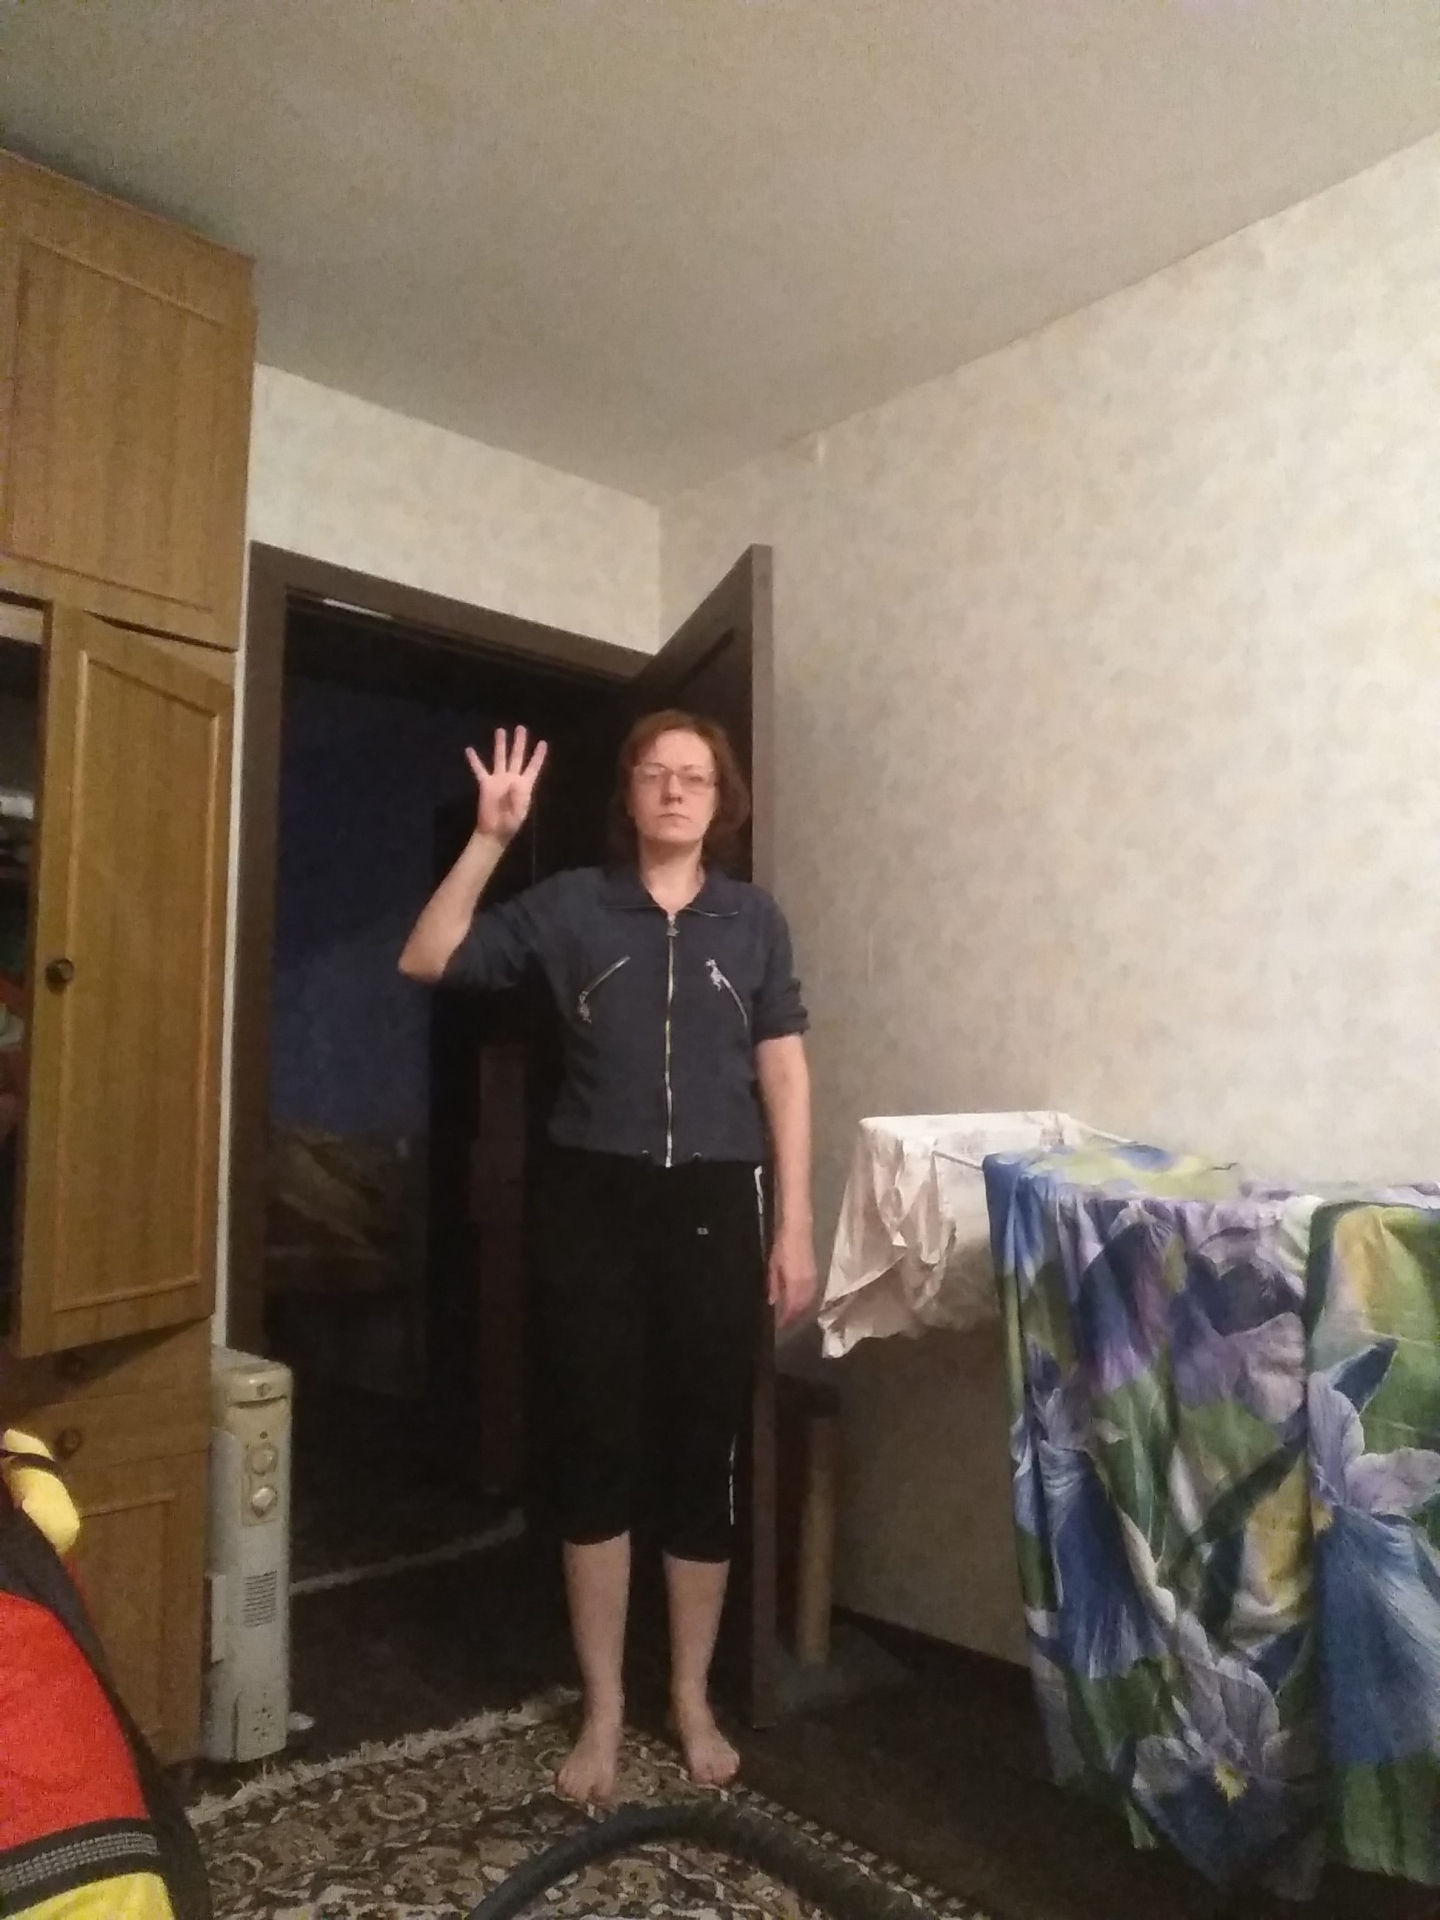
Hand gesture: four